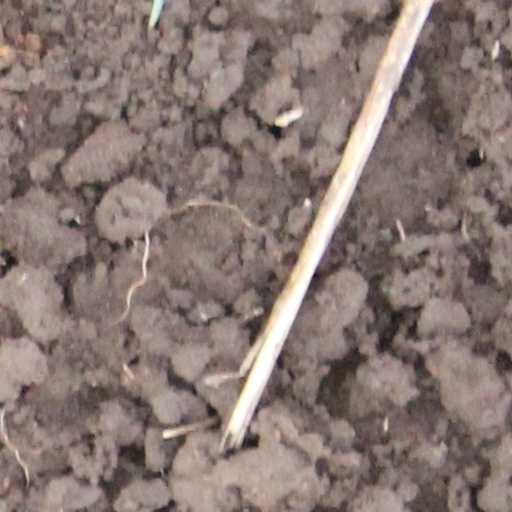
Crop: wheat